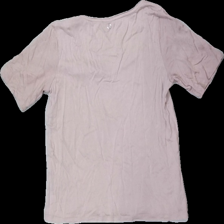
View: back
Type: T-shirt
Category: Ladies
Brand: Stockhlm
Colors: Pink
Material: 100% viscose
Cut: Regular, V-collar
Size: S
Season: All
Damage location: top center
Damage 2 location: middle center
Price range: 50-100
Recommended usage: Reuse
Description: rosa t-shirt